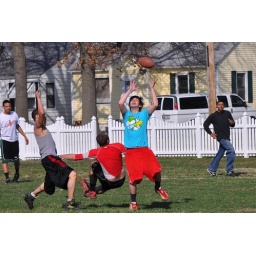
This guy at the park going for the interception after the receiver in red is defensed by the grey shirt guy.